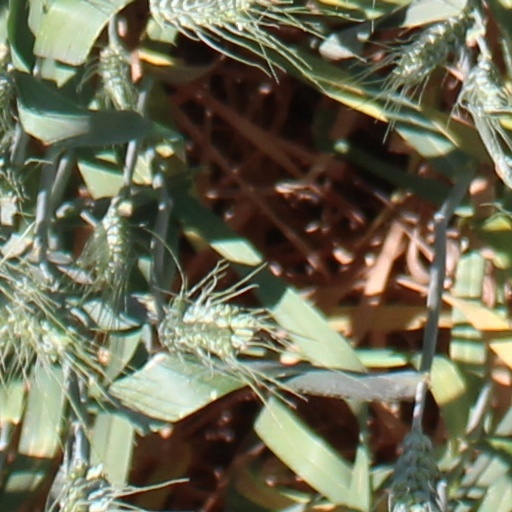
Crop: wheat